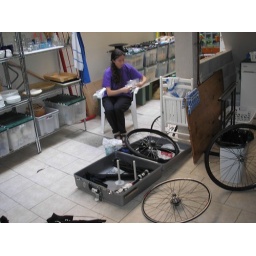
Building the bike in the kitchen in Saint-Renan